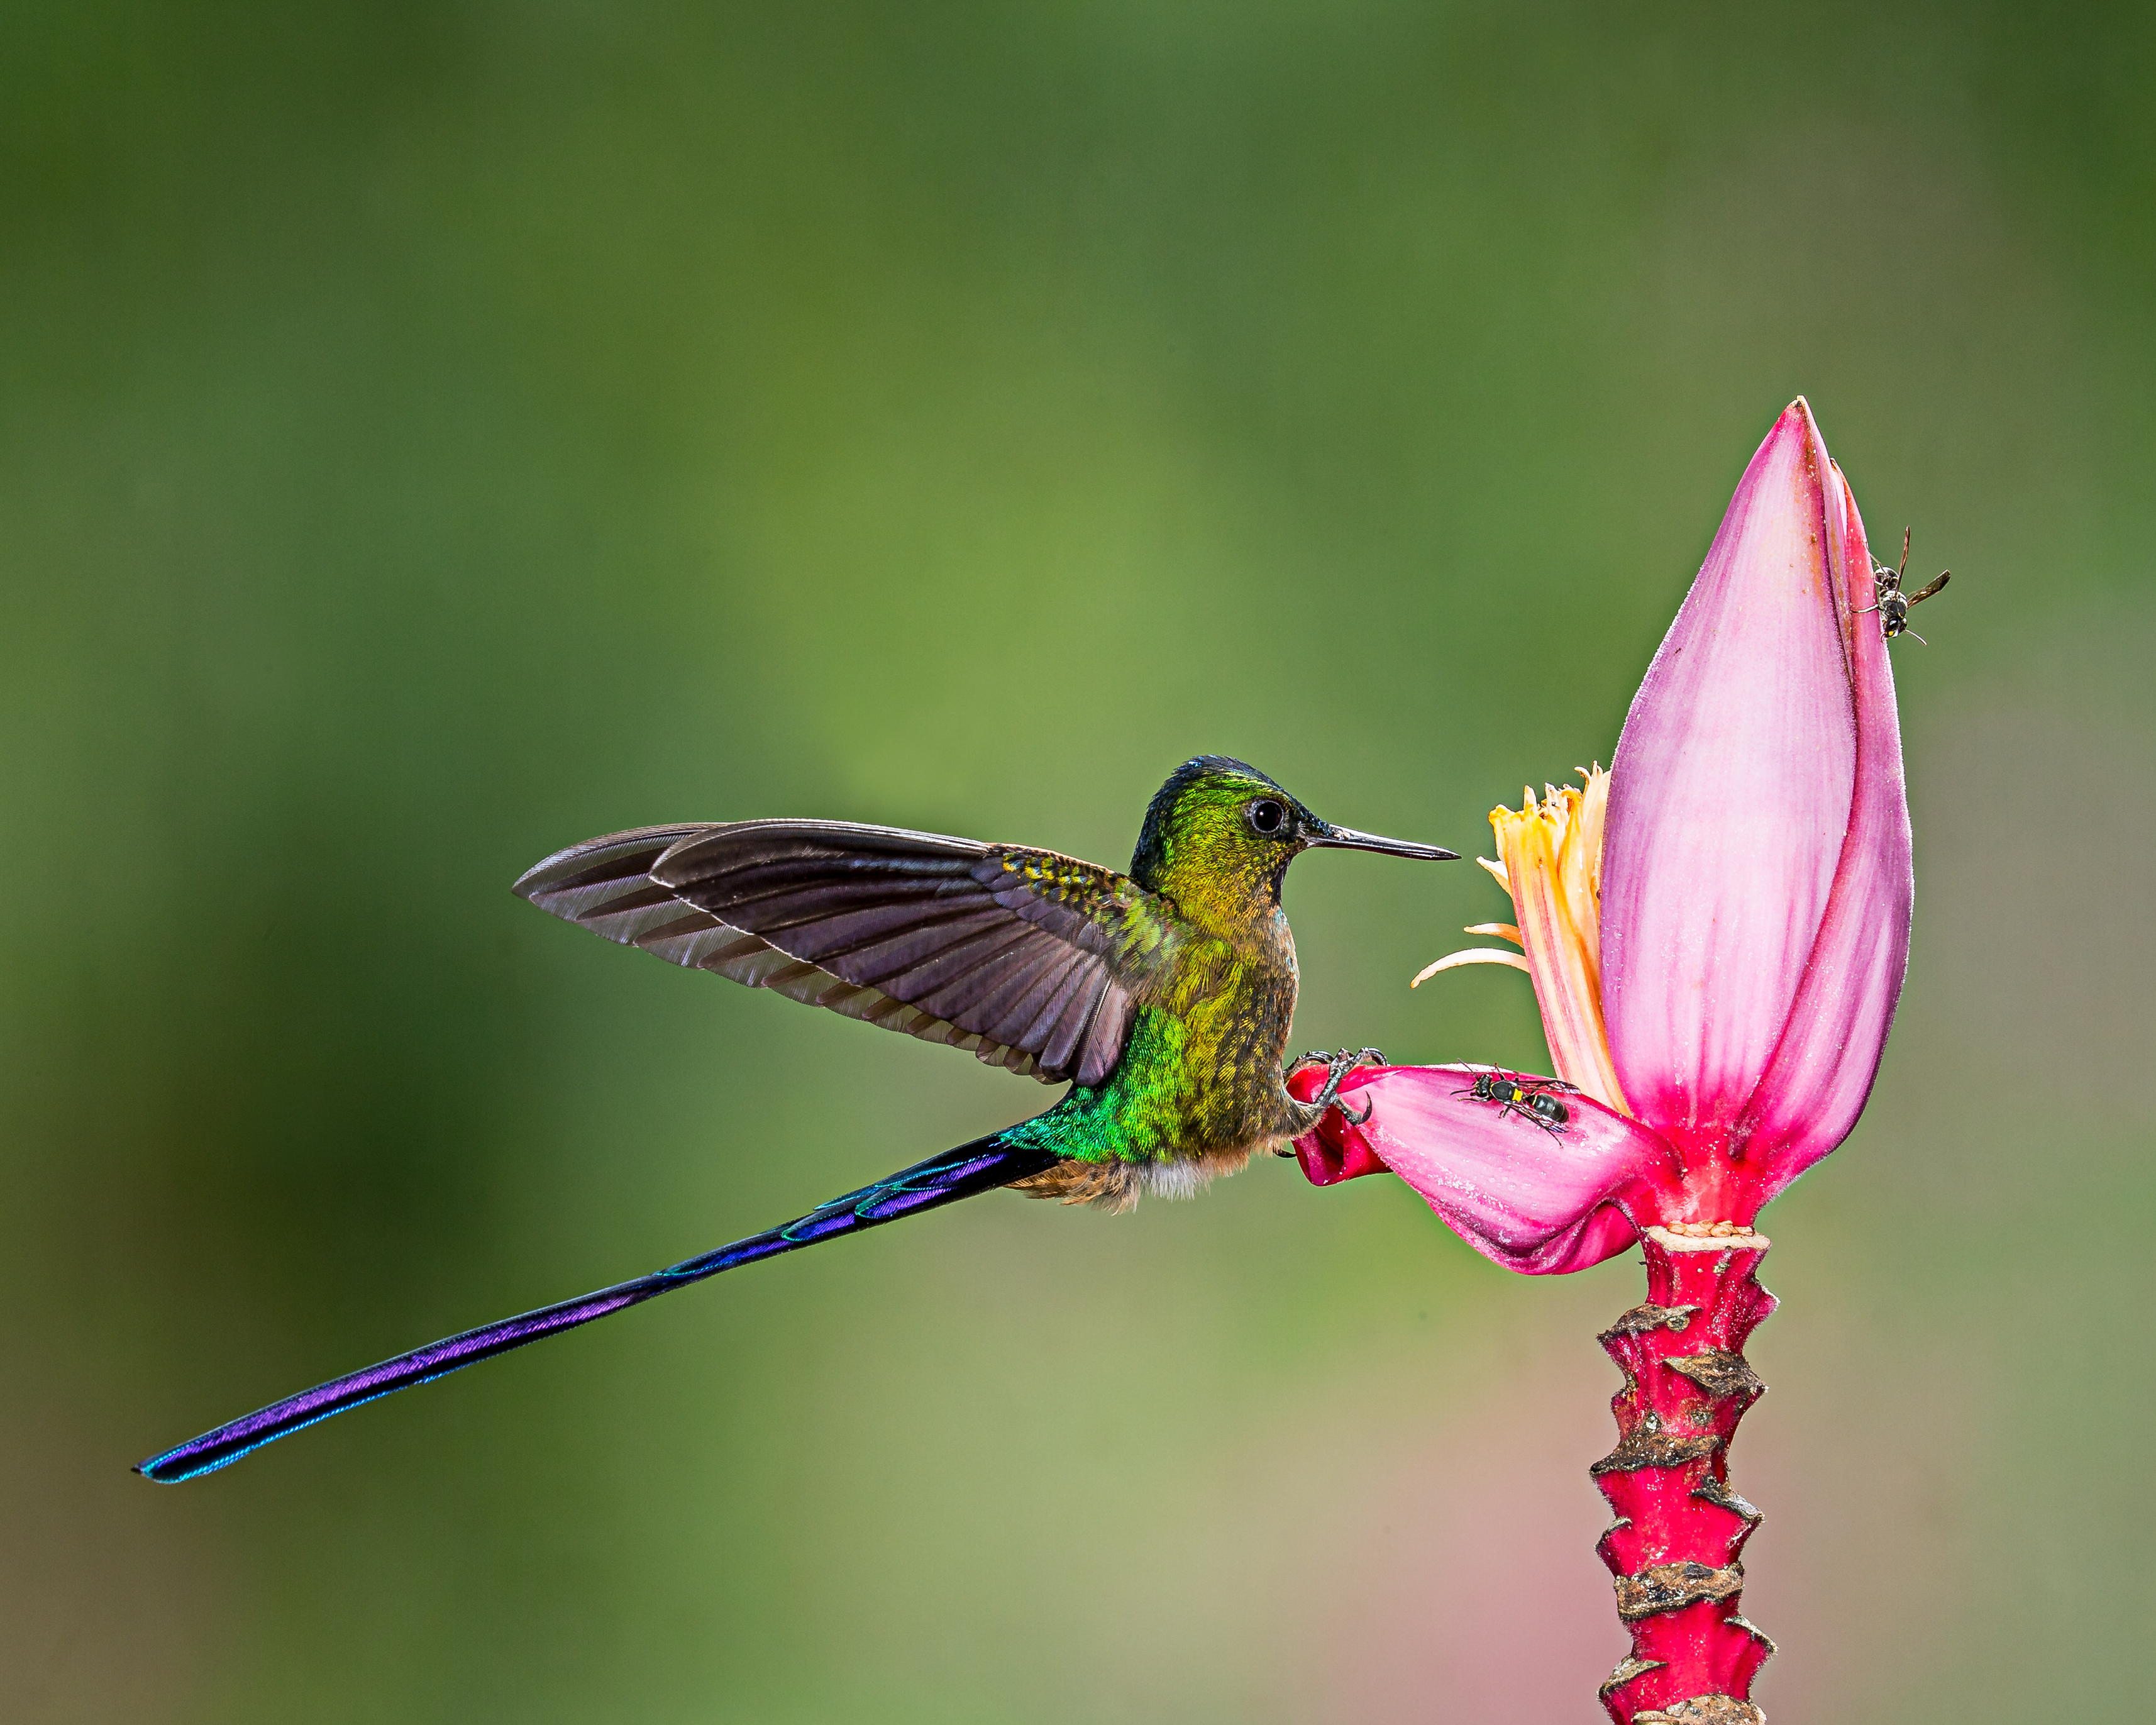
nature, bird, wing, photography, flower, petal, beak, insect, hummingbird, butterfly, flora, fauna, invertebrate, close up, feeding, nectar, perched, bees, andymorffew, morffew, tandayapabirdlodge, naturethroughthelens, violettailedsylph, bananaflower, ecuador, macro photography, pollinator, plant stem, moths and butterflies